Capelis XC-12

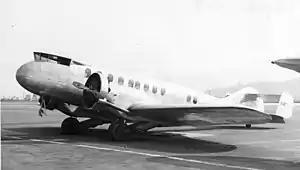

The Capelis XC-12 was a failed 1933 aircraft design that most notably was used as a prop in the films "Five Came Back", "The Flying Tigers", "The Falcon in Danger", and "Immortal Sergeant". The aircraft featured unusual twin horizontal tail structures supported by three vertical tail surfaces. Construction and finishing methods involved using sheet metal screws which ultimately led to the abandoning of the project.